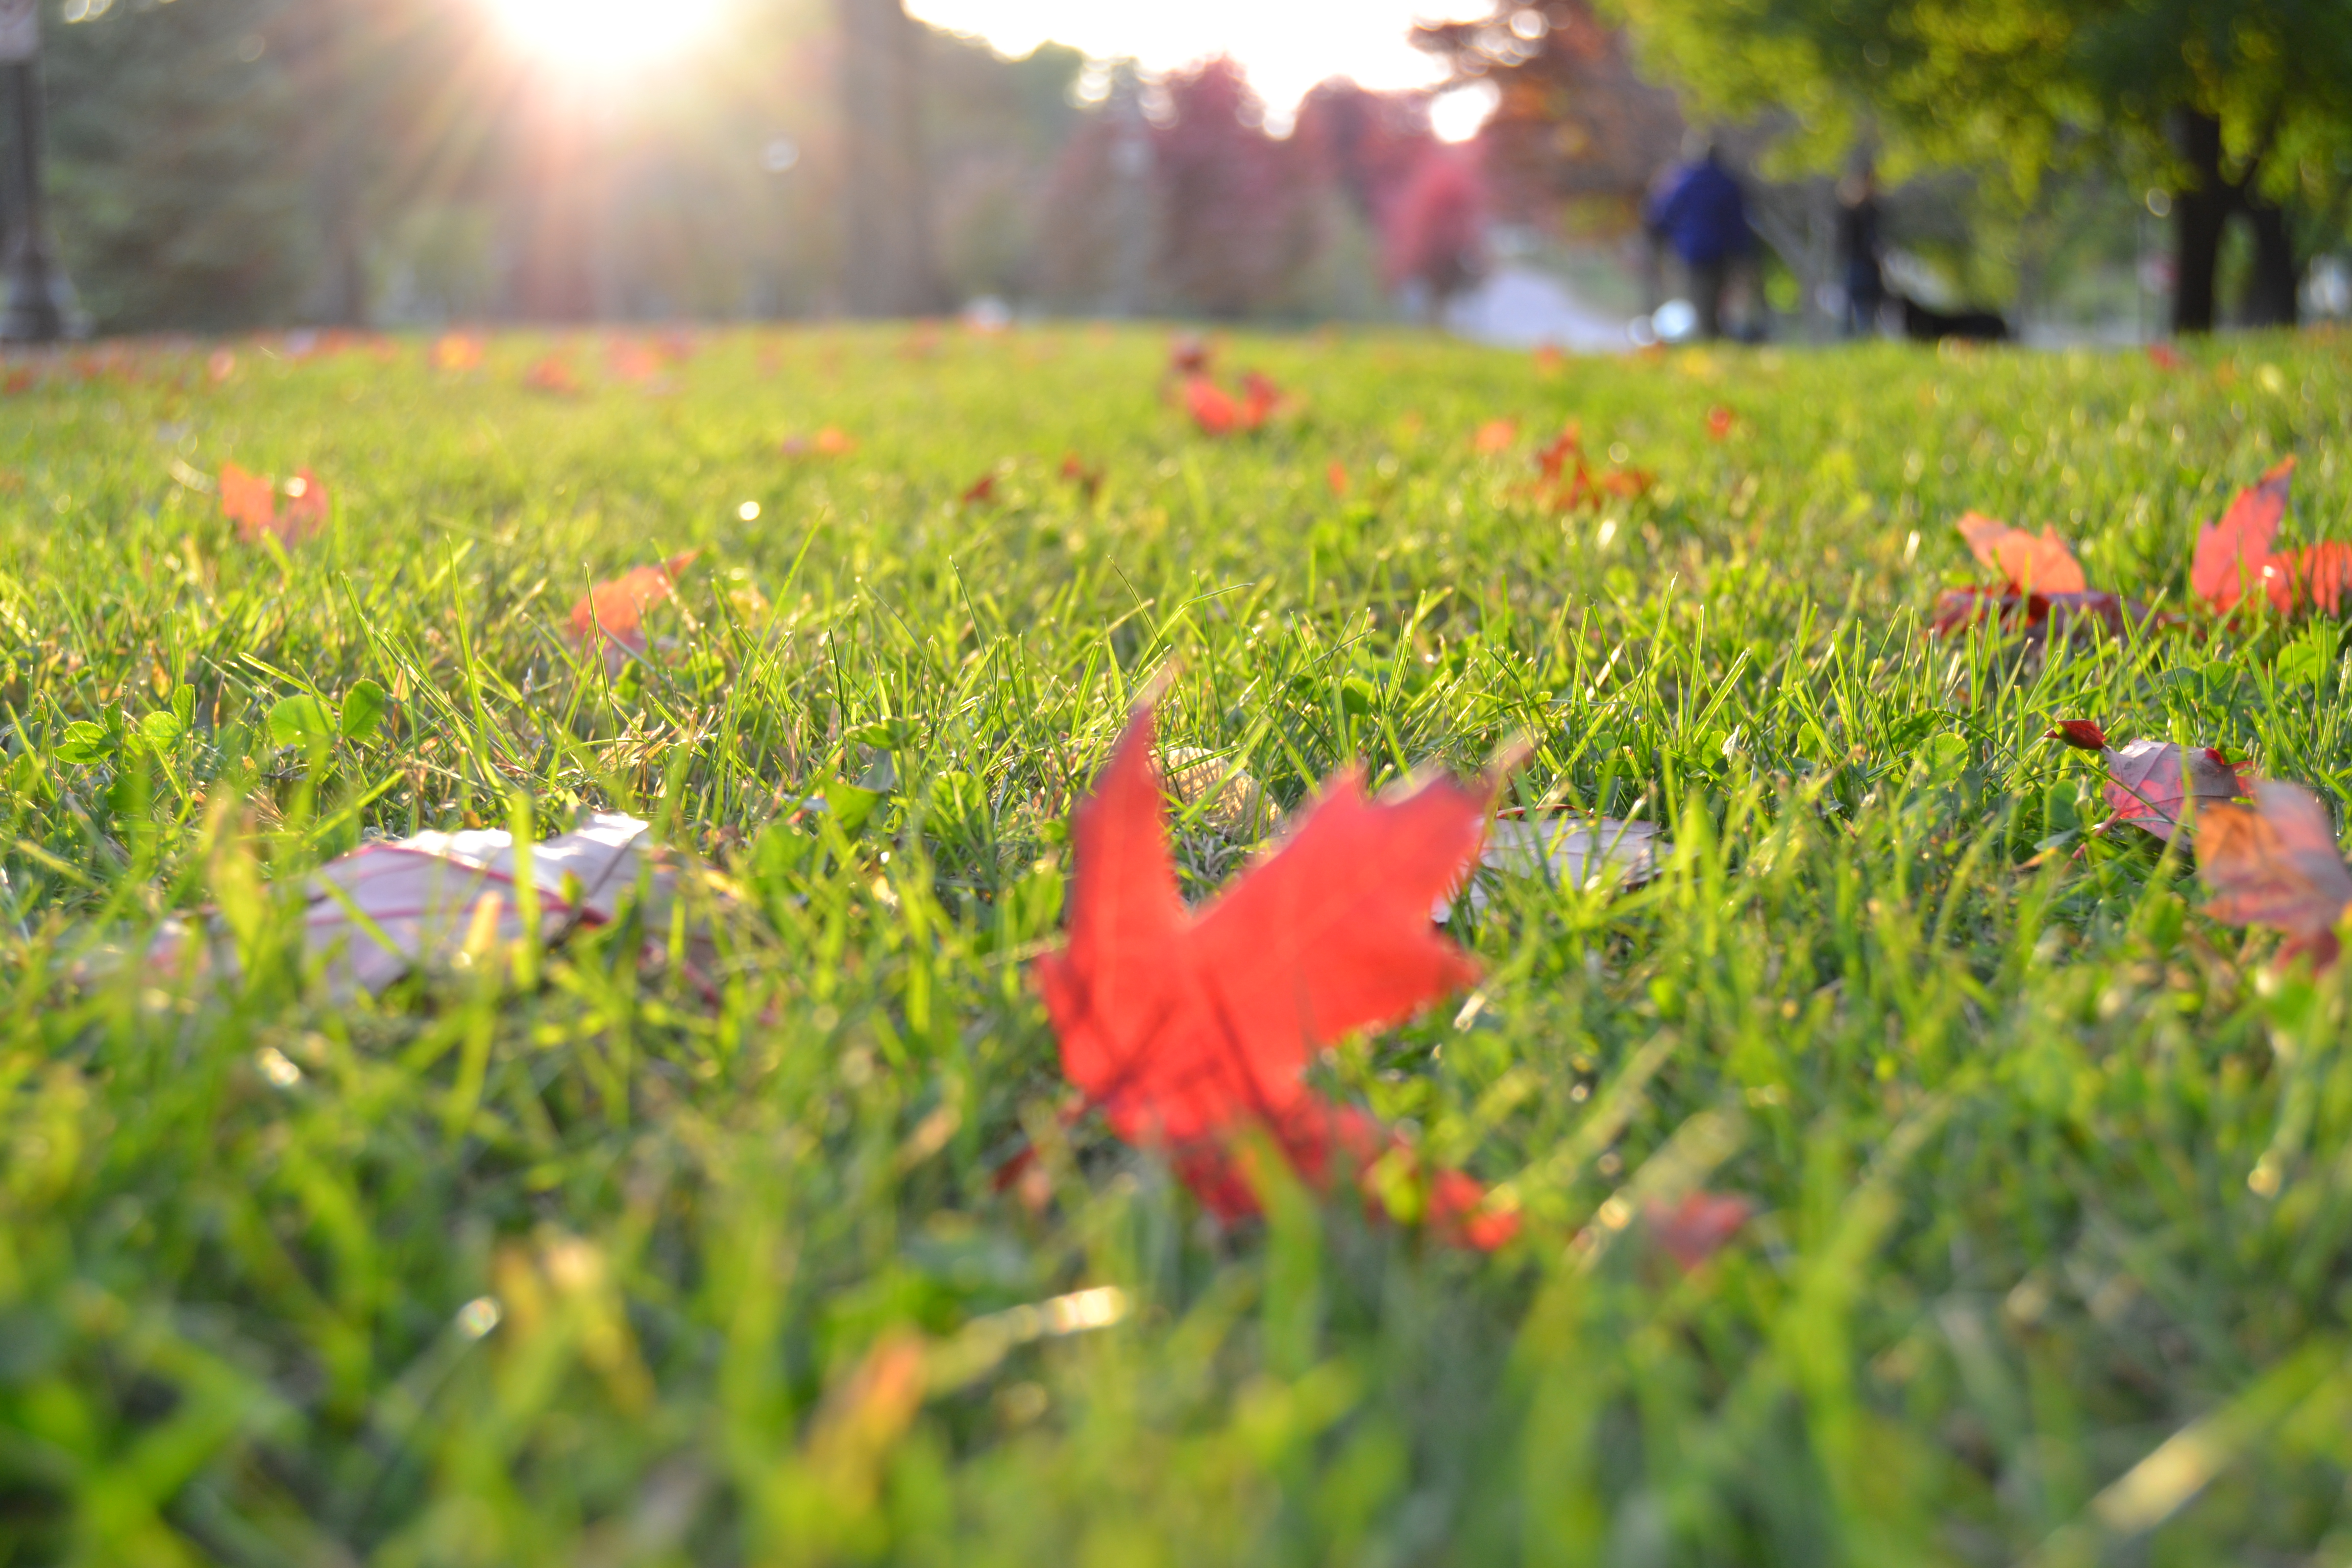
nature, grass, plant, field, lawn, meadow, prairie, sunlight, morning, leaf, fall, flower, green, autumn, botany, garden, flora, season, wildflower, turf, leaves, grassland, poppy, habitat, macro photography, rural area, flowering plant, natural environment, grass family